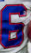
Number: 6